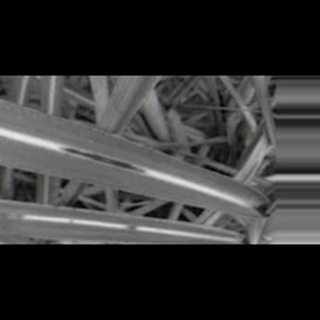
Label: sugarcane_red_rot